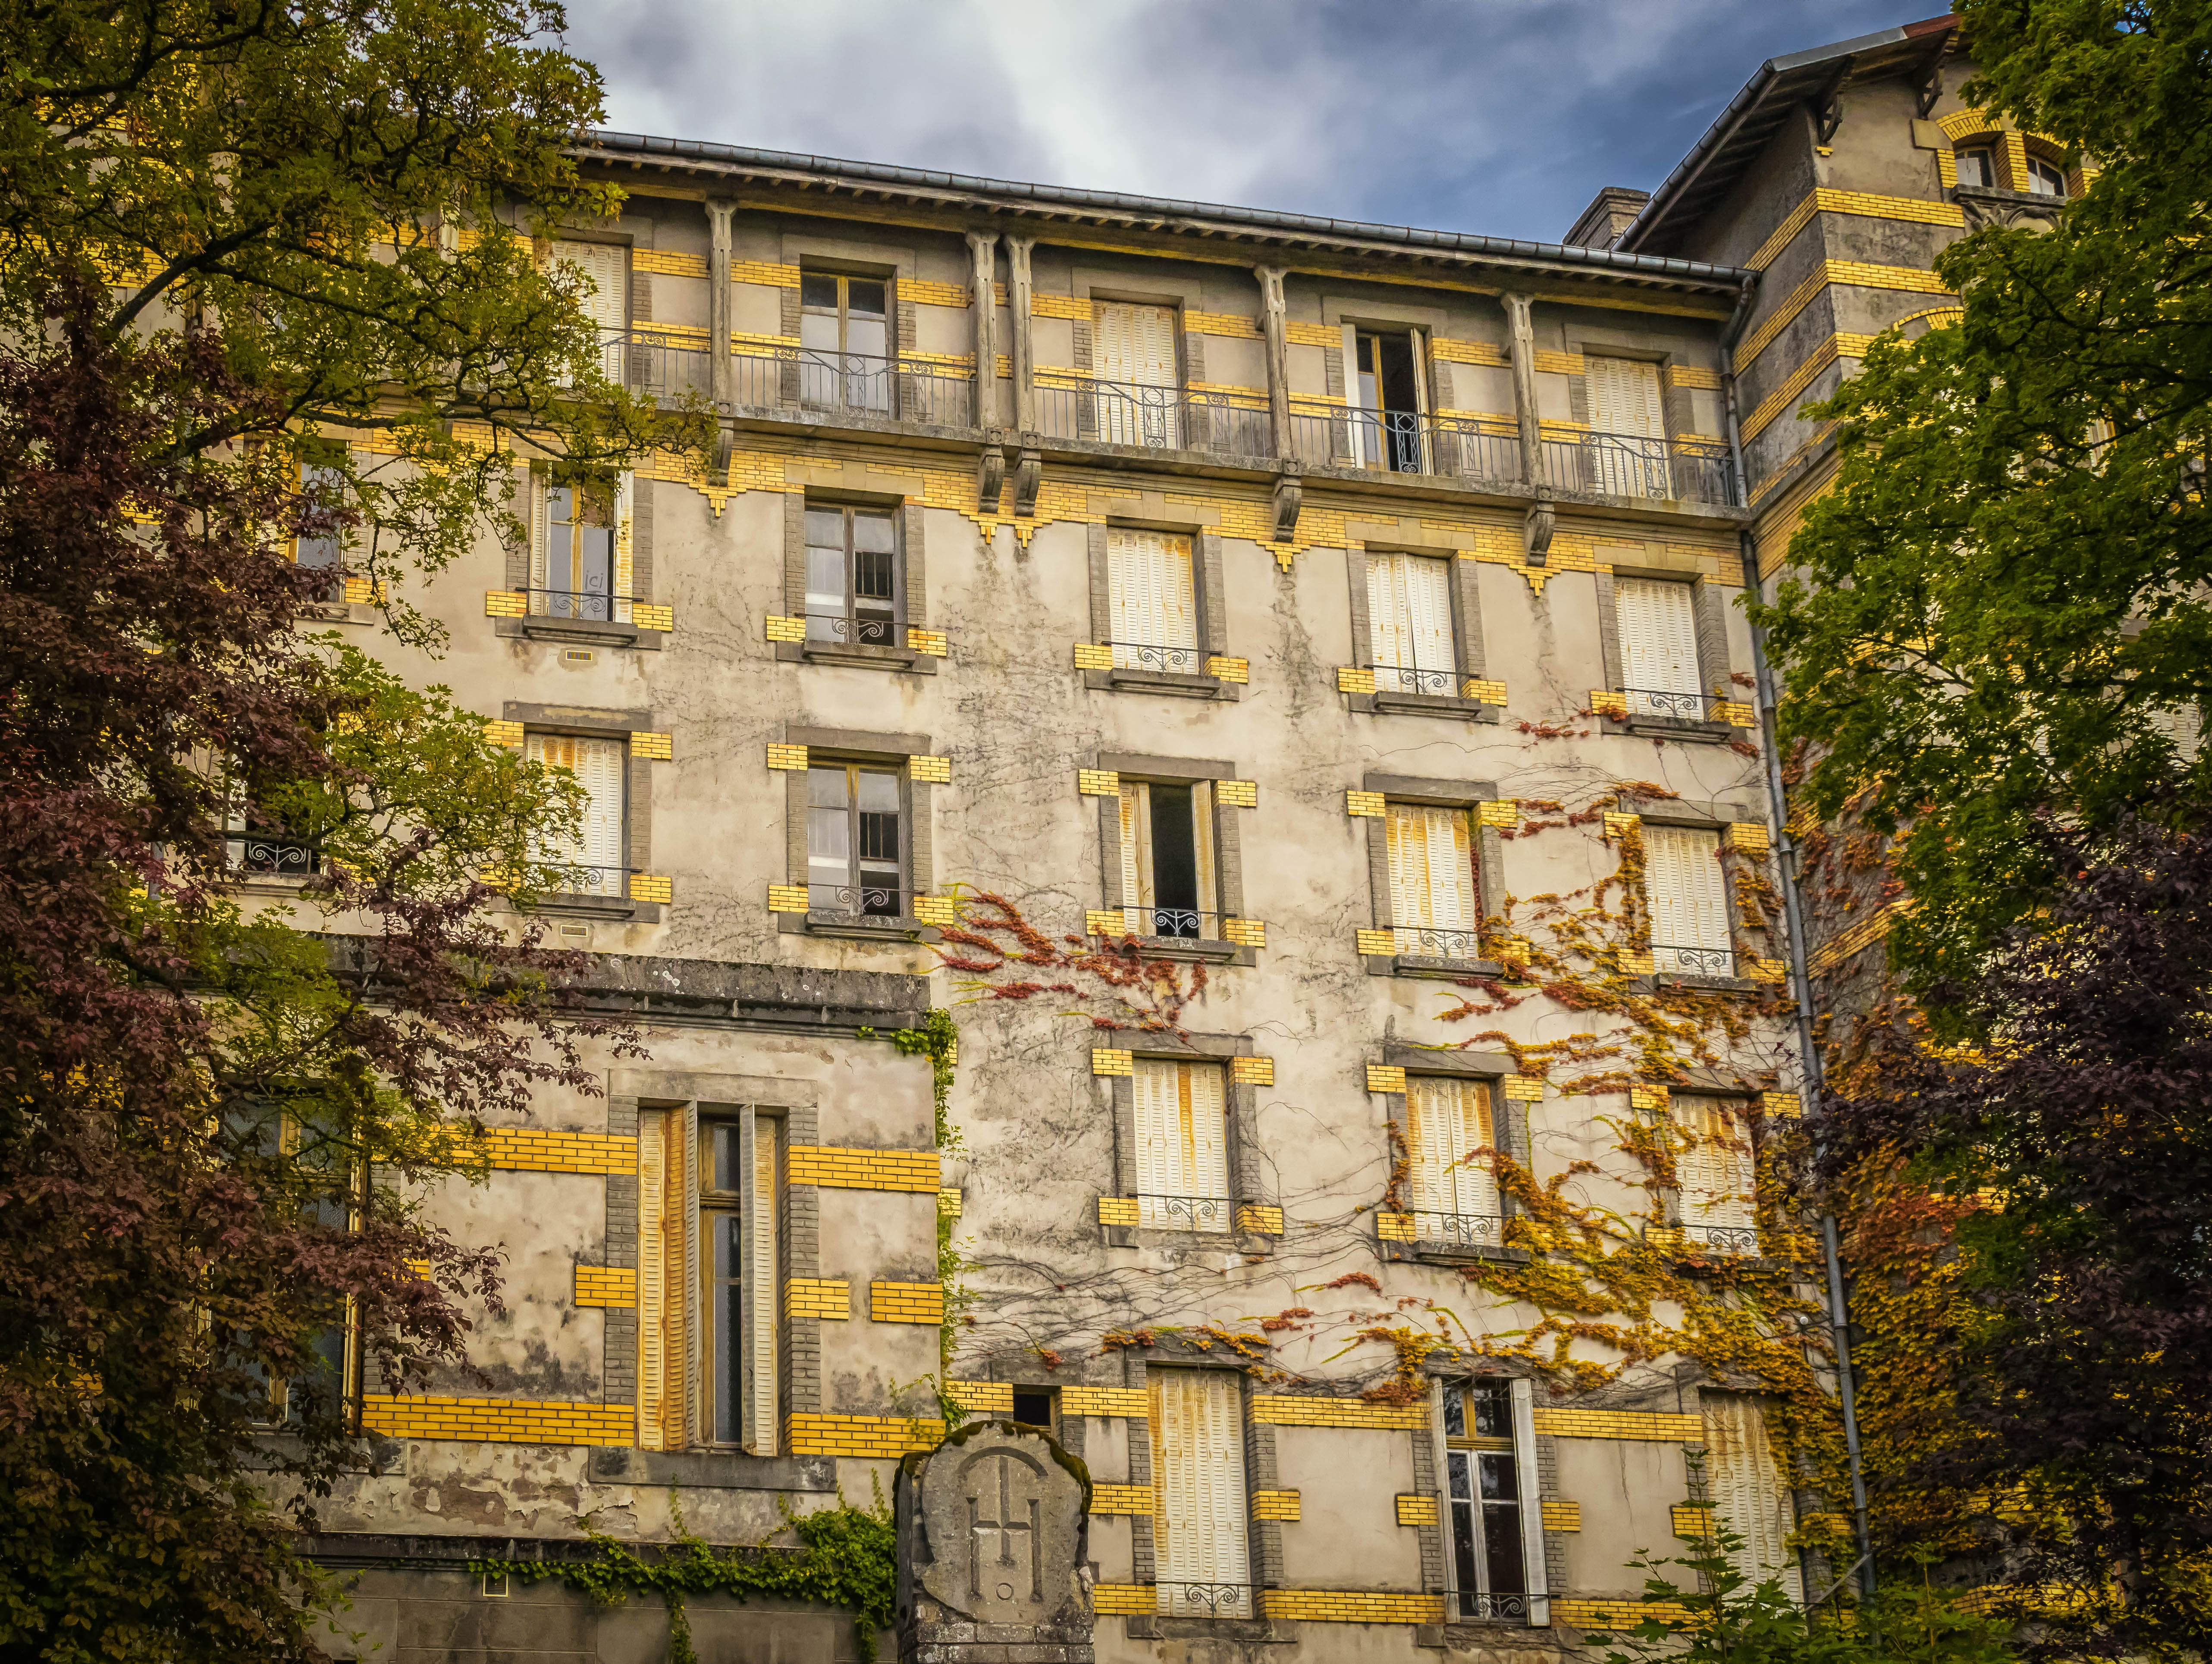
architecture, mansion, house, window, town, building, chateau, old, home, wall, wild, cottage, facade, property, nostalgia, luxury, hotel, estate, leave, neighbourhood, lost places, pforphoto, break up, manor house, lapsed, haunted house, run down, urban area, residential area